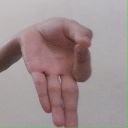
अक्षर: ज्ञ